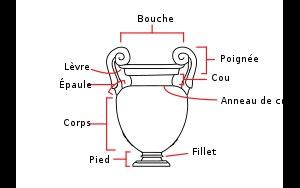
Né au Proche-Orient, l'art de la céramique atteint en Grèce antique un haut niveau de qualité artistique. Il est également un témoignage majeur sur la vie et la culture des anciens Grecs. Les vases grecs nous sont parvenus en grand nombre : même si cela ne représente probablement qu'une part infime de la production de l'époque, plus de 50 000 vases en provenance de la seule Athènes subsistent aujourd'hui.